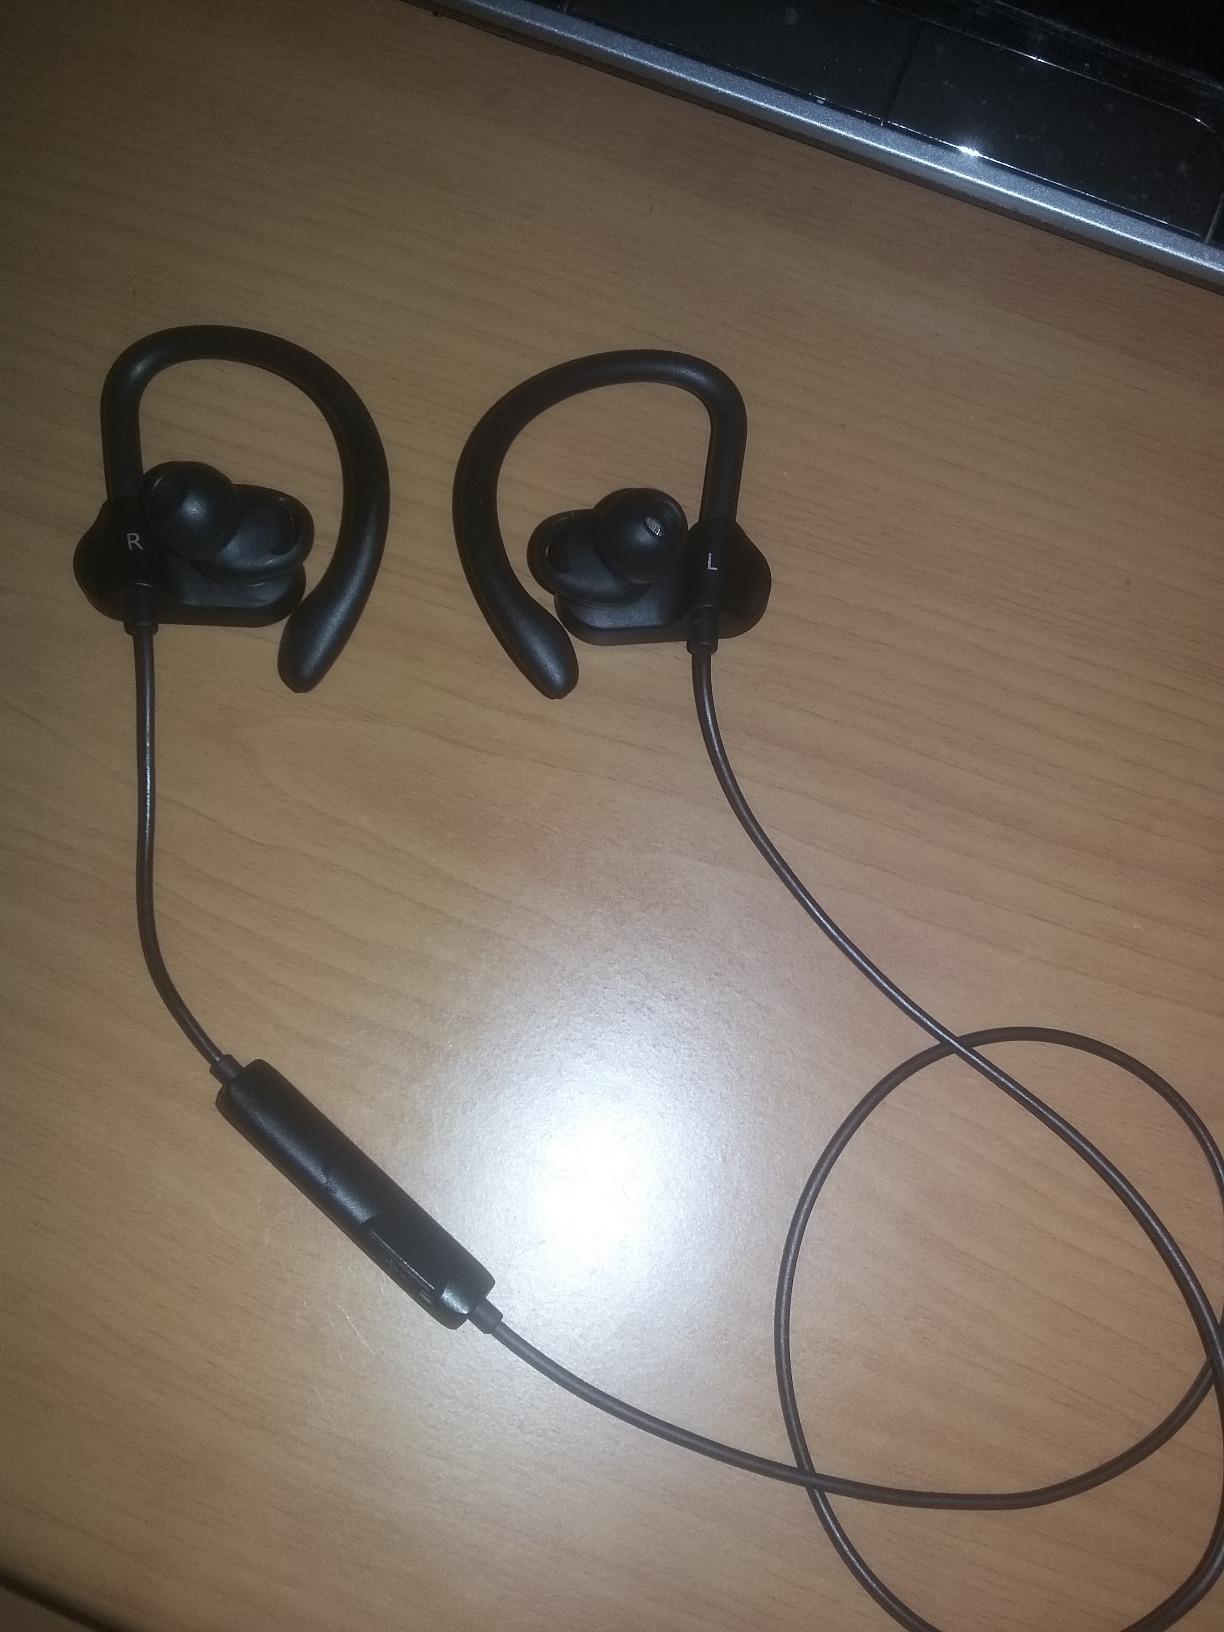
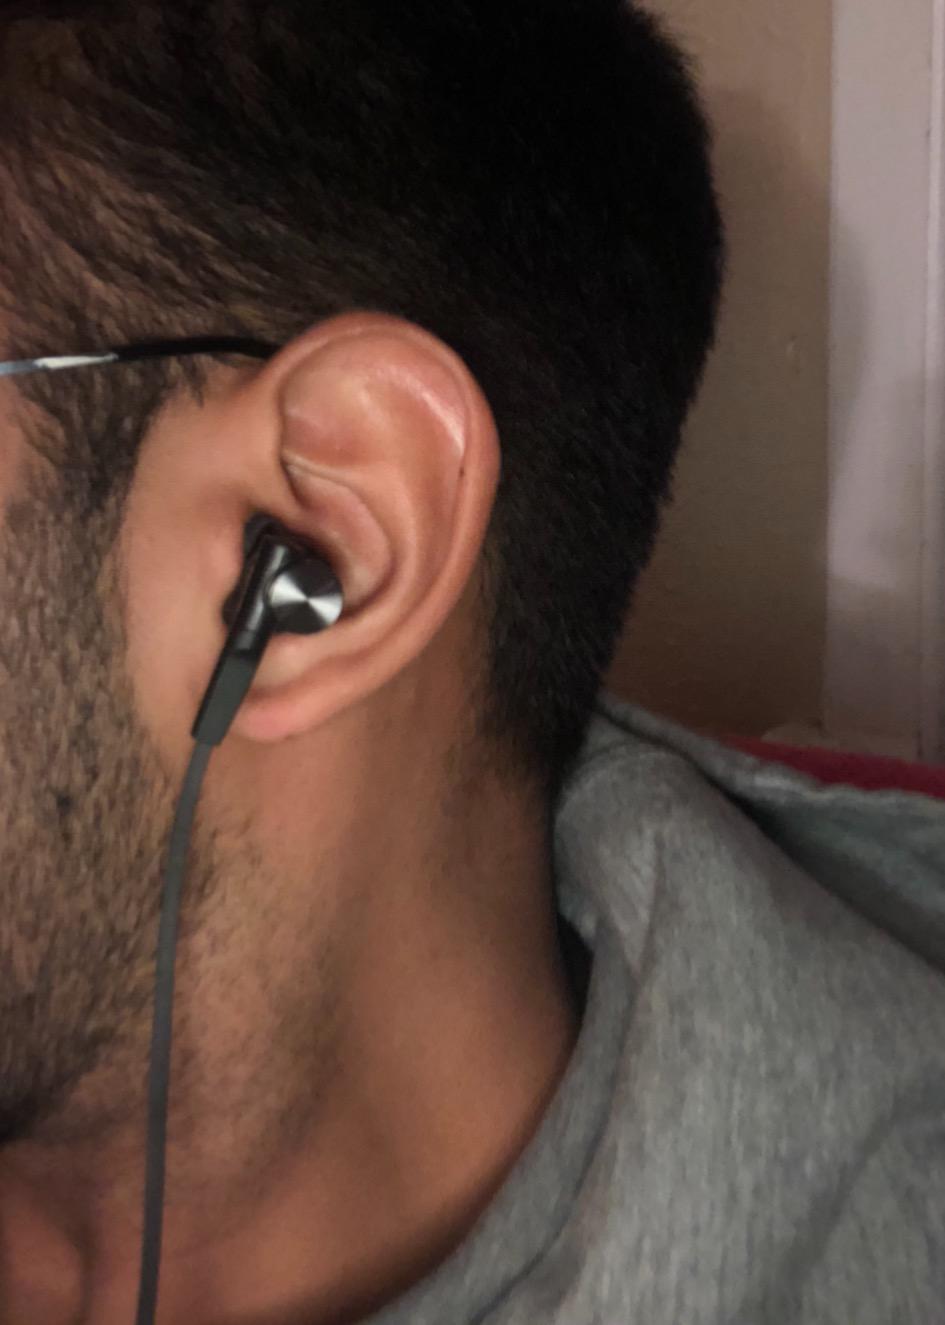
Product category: headphones
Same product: no